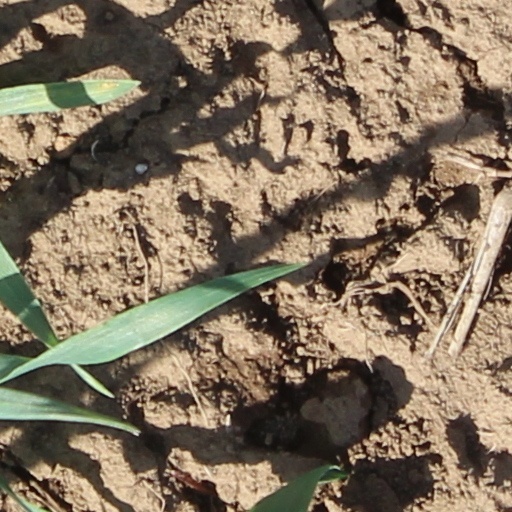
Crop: wheat